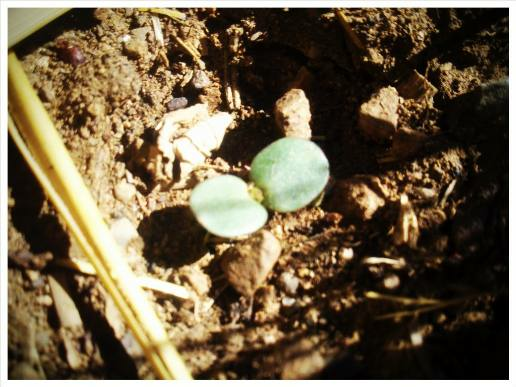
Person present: No